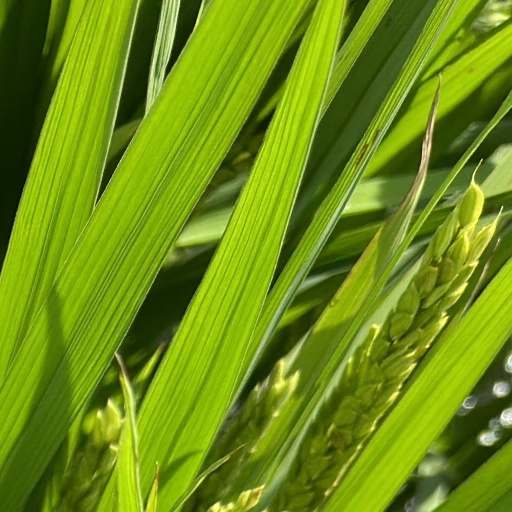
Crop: rice